Monique Angermüller

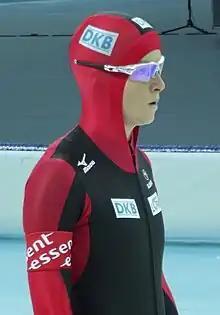
Angermüller in 2013

Monique Angermüller (born 27 January 1984) is a retired German speed skater who represented Germany at the 2010 Winter Olympics. She participated in the 500, 1000, and 1500 metres distances. Her specialty is considered to be the 1000 m.